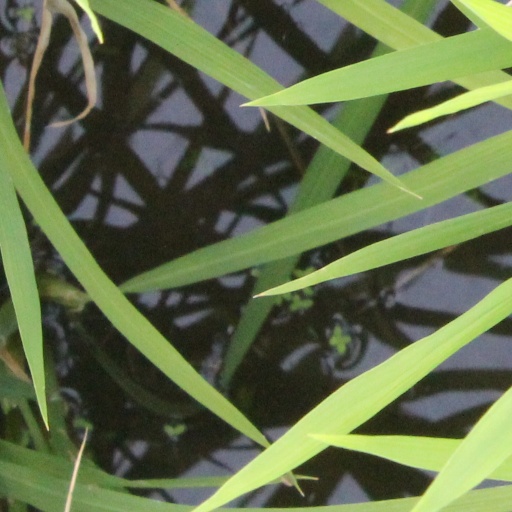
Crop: rice